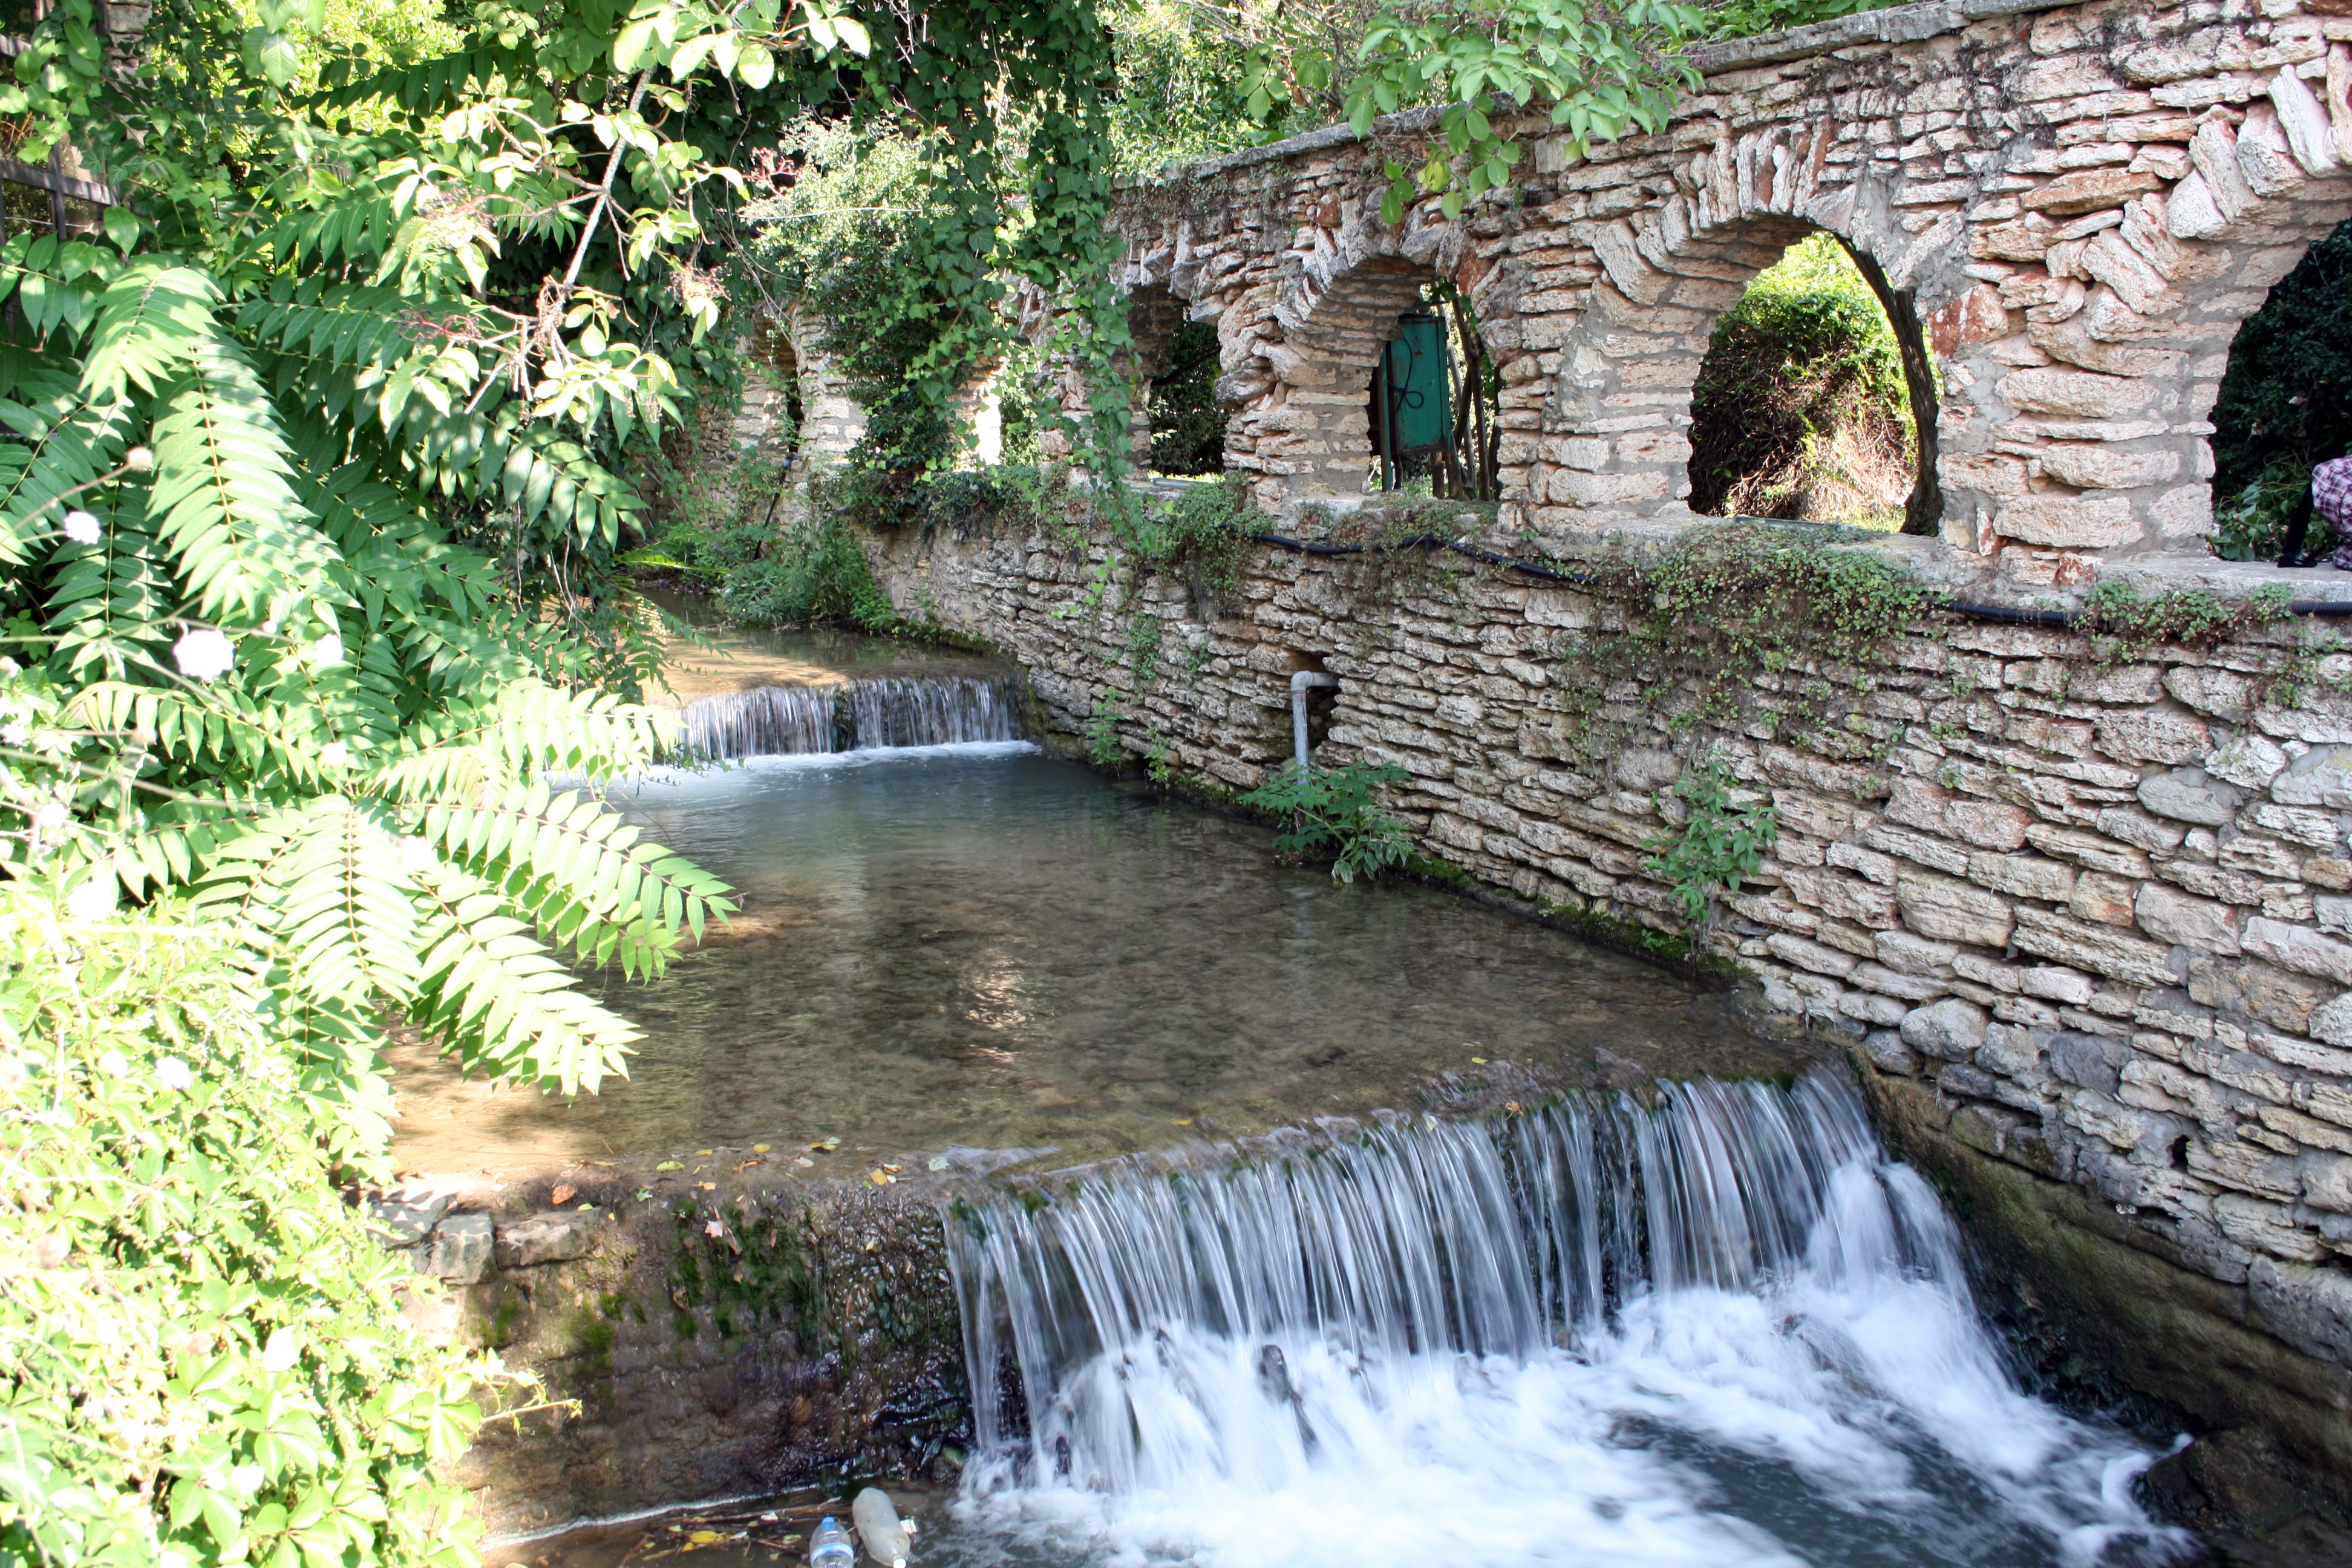
water, waterfall, stream, garden, waterway, body of water, water feature, watercourse, balchik, castle queen mary